Antonio Dusi

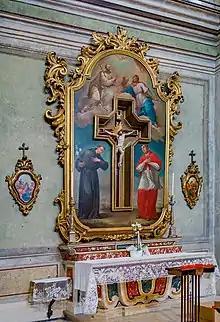
Altarpiece of Antonio Dusi in Brescia.

Antonio Dusi was an Italian painter of the Baroque period, mainly active in Brescia. He was initially a pupil of Antonio Paglia. One of his pupils was Santo Cattaneo.